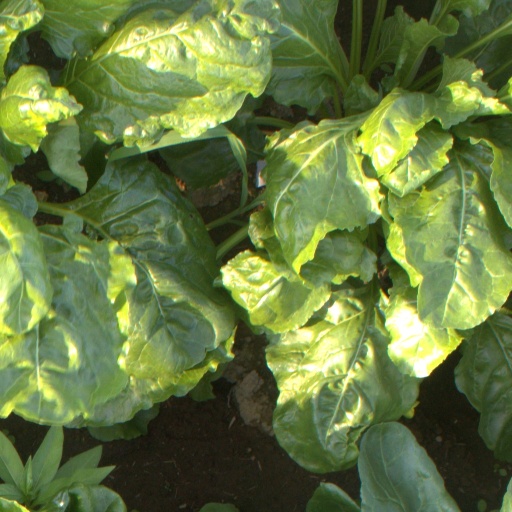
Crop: sugar beet